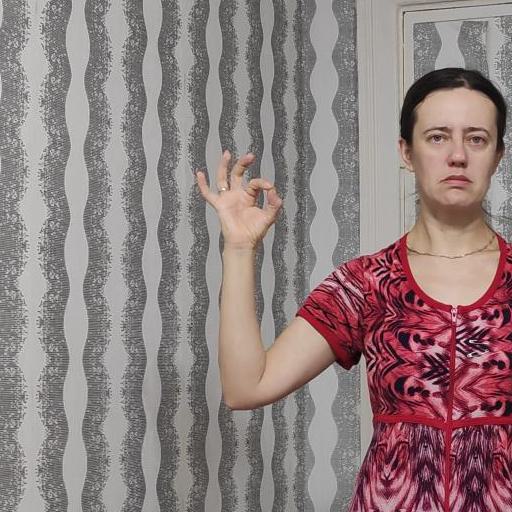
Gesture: ok